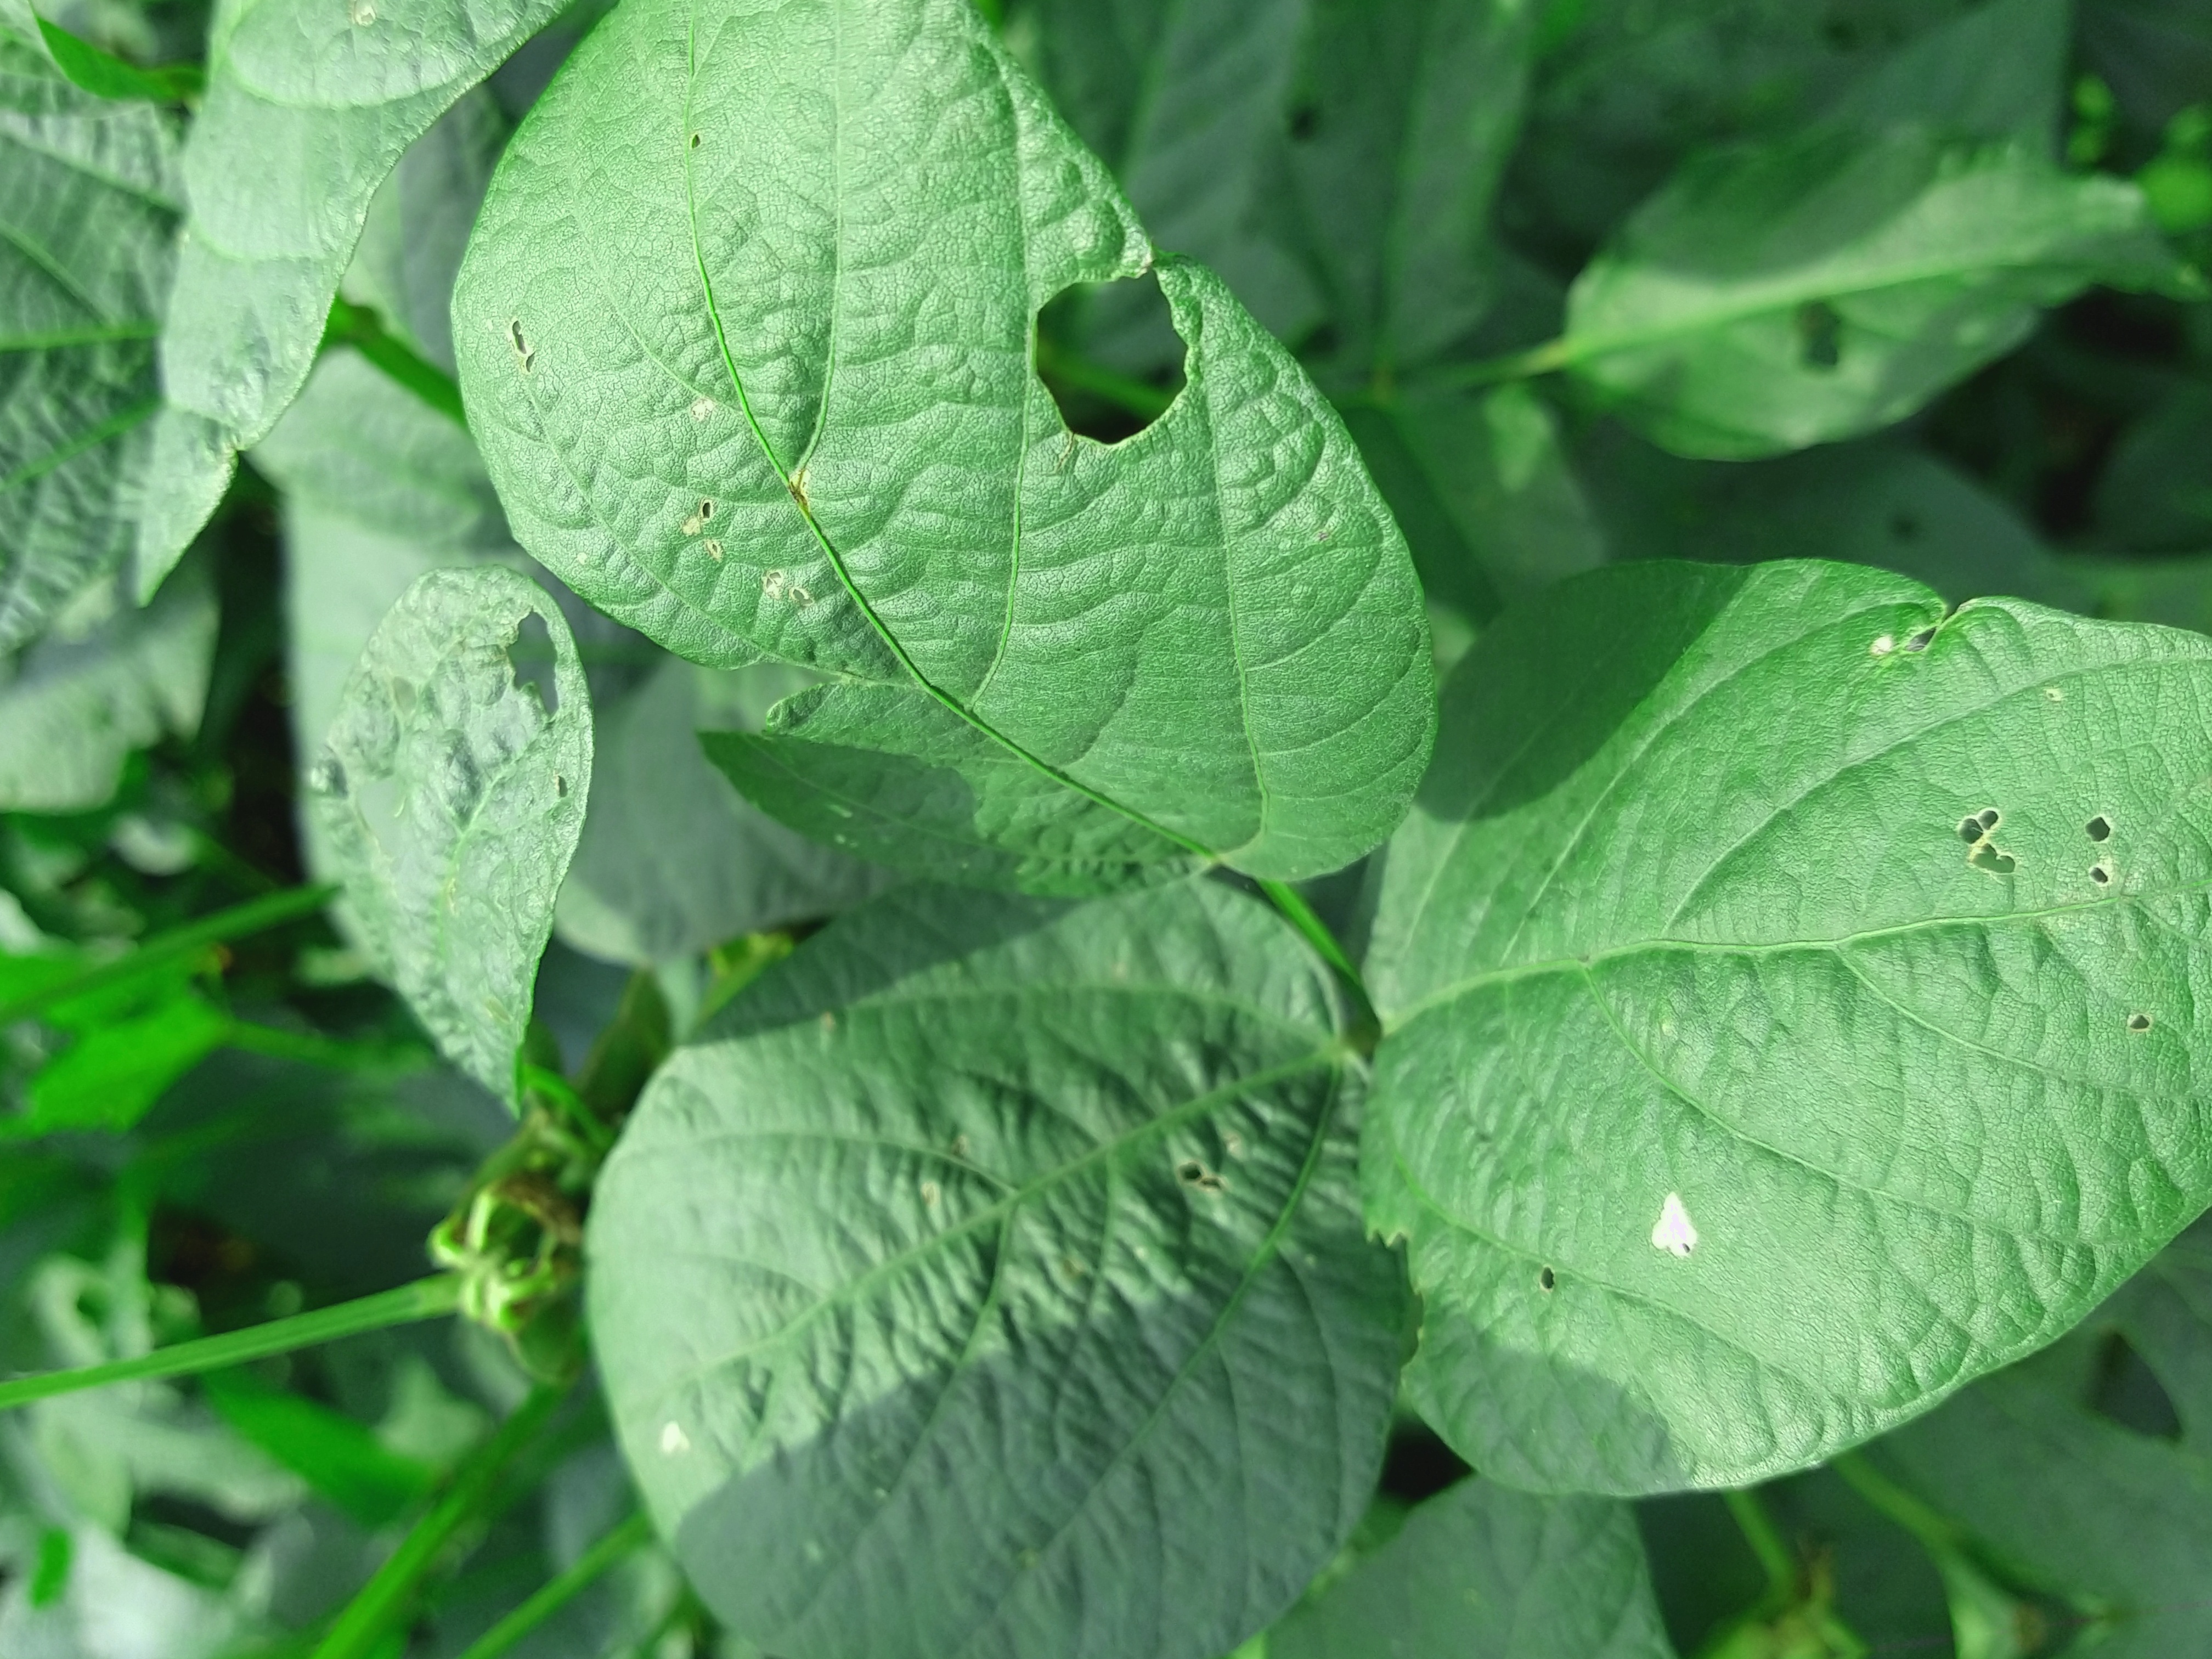
Label: Disease